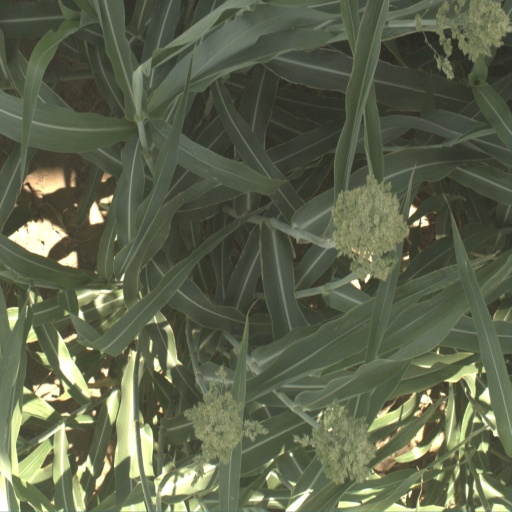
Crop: sorghum